Galbreath Wildlands Preserve

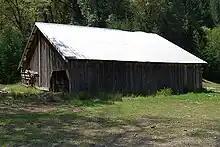
Old sheep barn at GWP

The Galbreath Wildlands Preserve is representative of the Upper Rancheria and Navarro watersheds. Within the Rancheria Creek sub-basin, major land uses include sheep and cattle ranching, timber harvest, and open space and rural residential homes, with only a few locations in field and row crops. Like much of the rest of the North Coast of California, timber harvest began in the mid-nineteenth century and has continued to the present. By the 1870s, sheep and cattle ranching had begun. Only recently have agriculture practices begun. Between 1984 and 1996, the number of new vineyards drastically increased in the upper sub-basin and numbers continue to rise. Present day land use in the Navarro watershed is 70% forestry, 25% ranching, and 5% row crops, orchards and vineyards, with a small percent rural residential development.